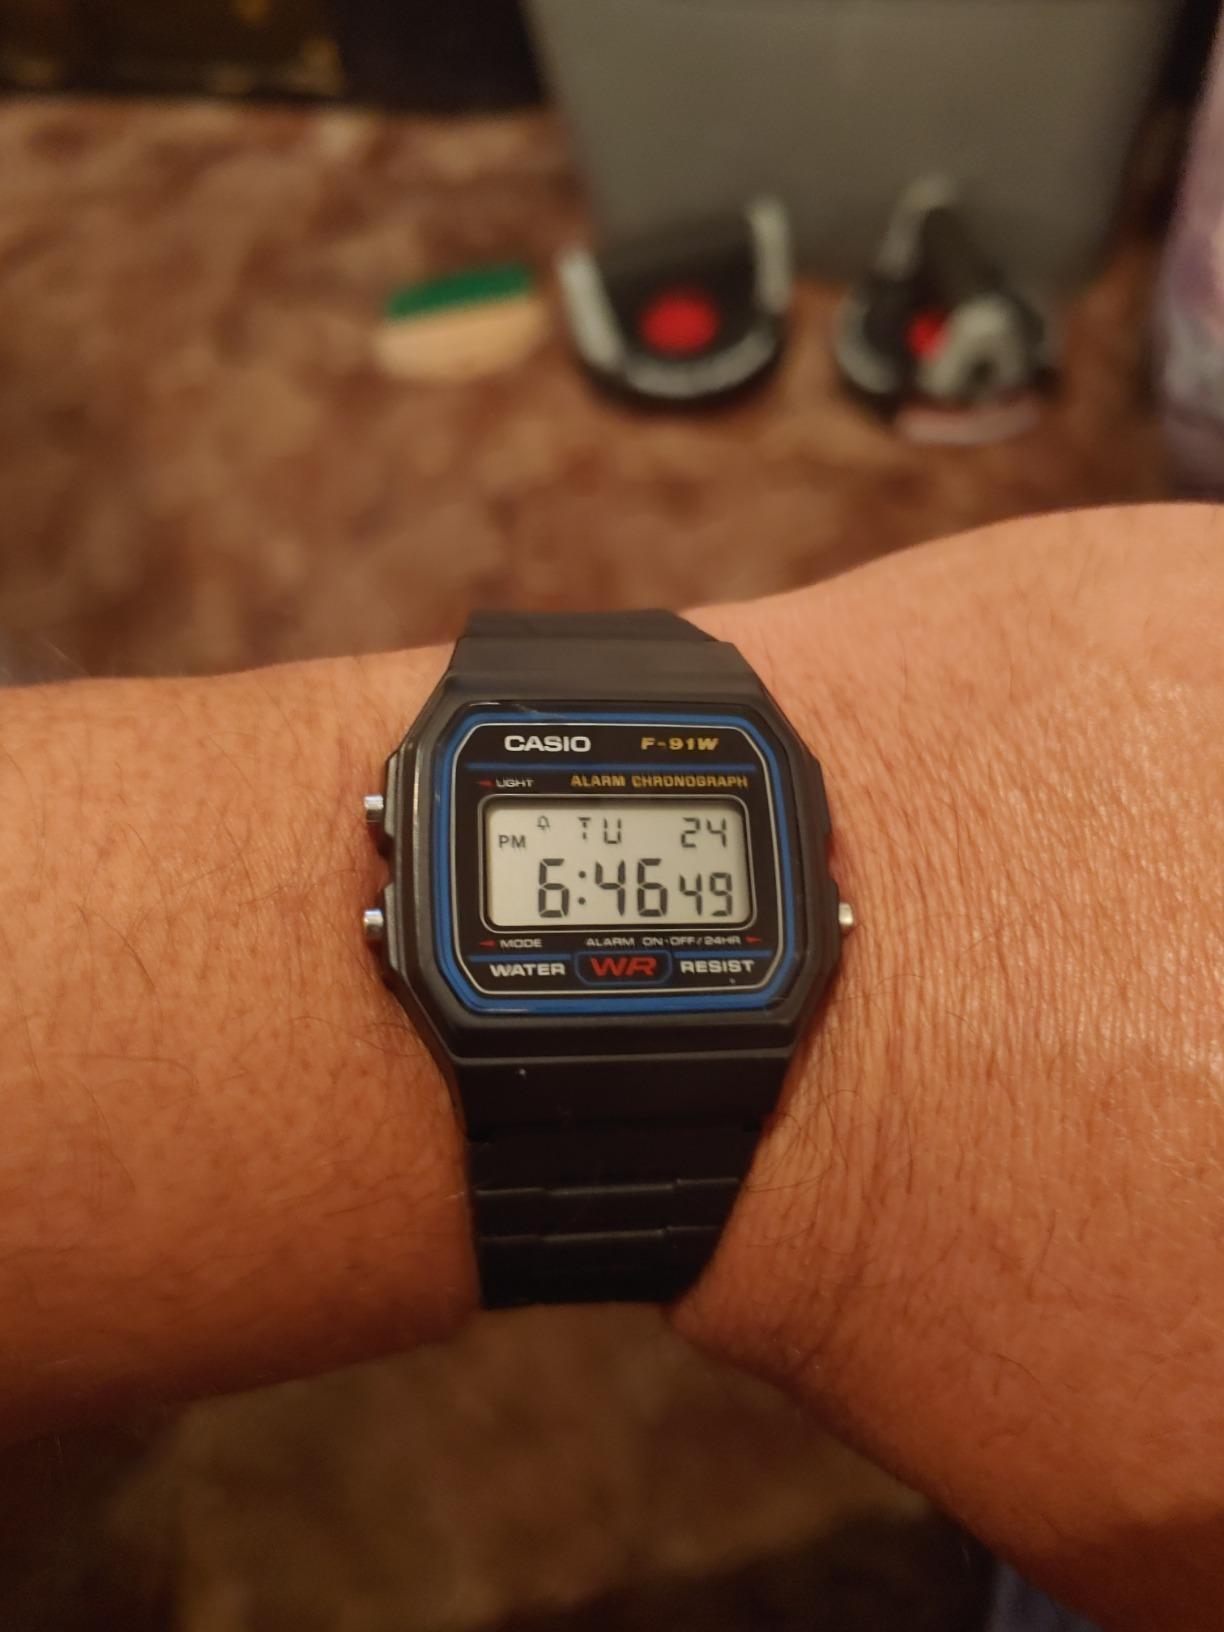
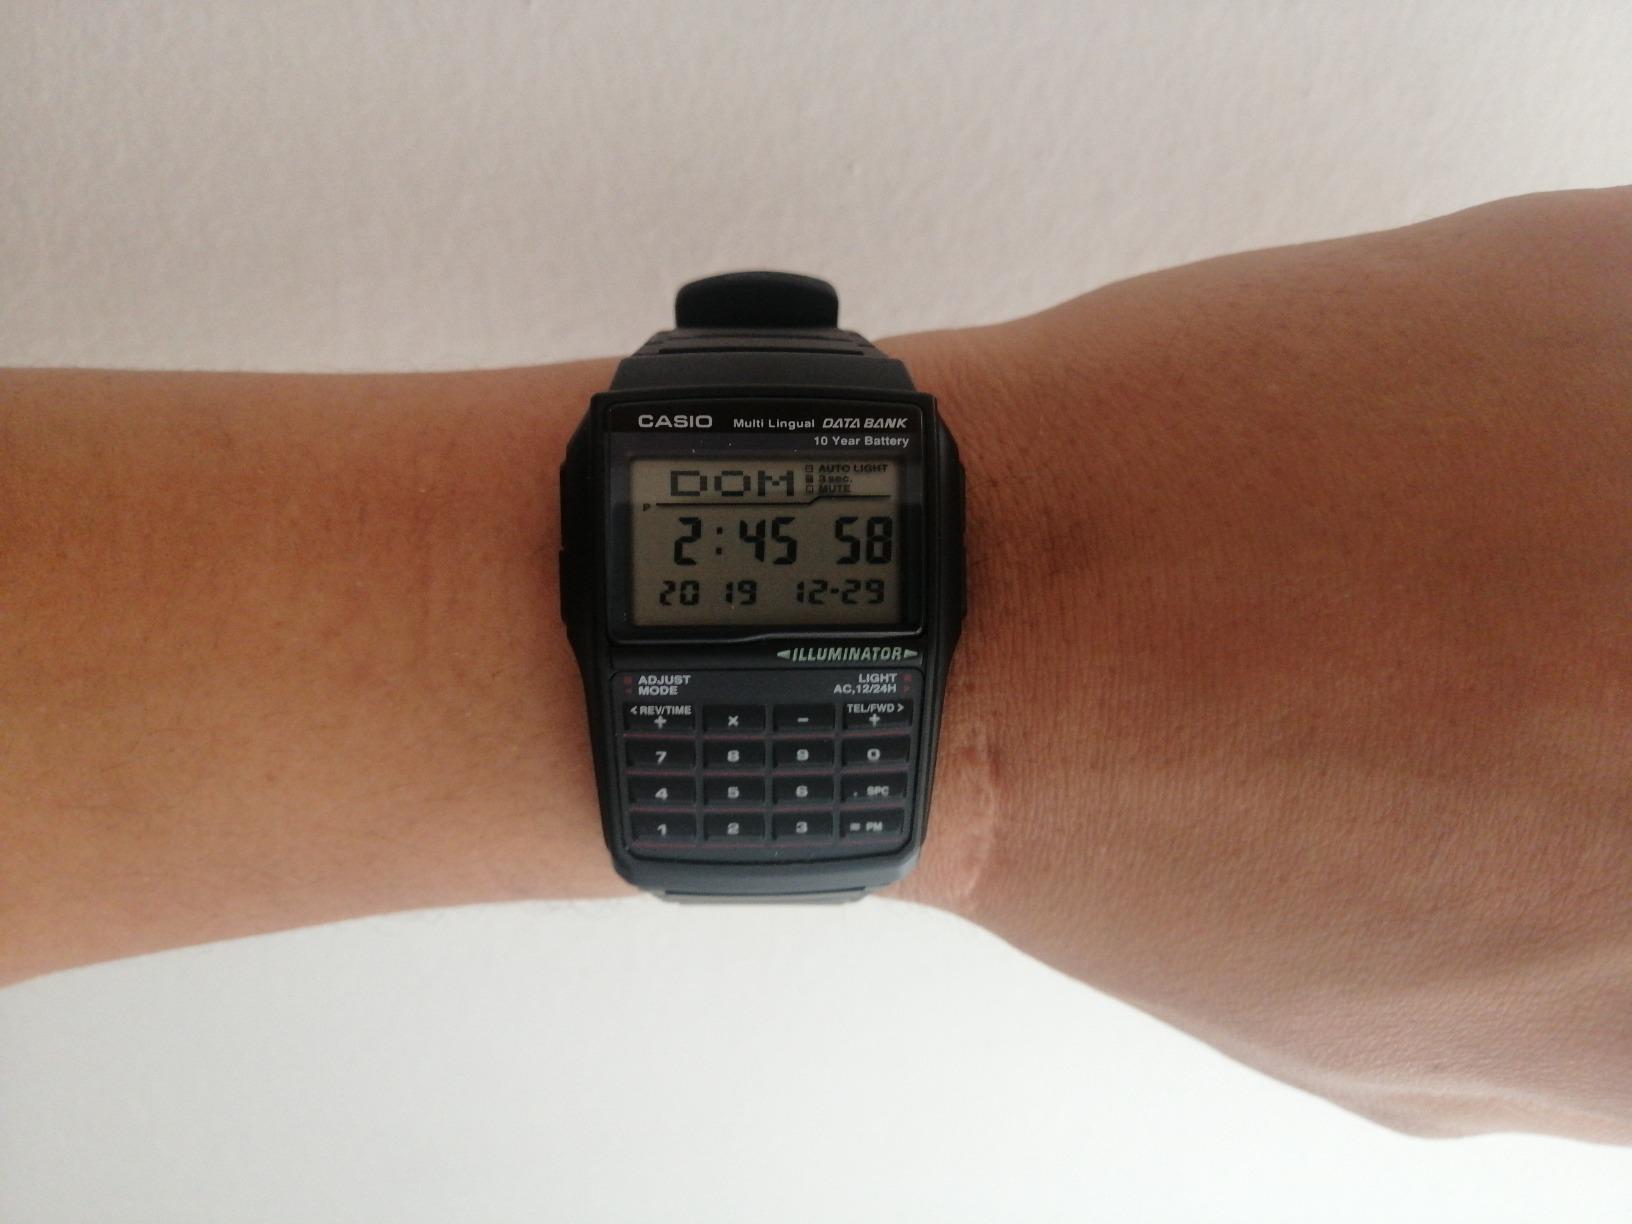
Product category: accessories_watch
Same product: no